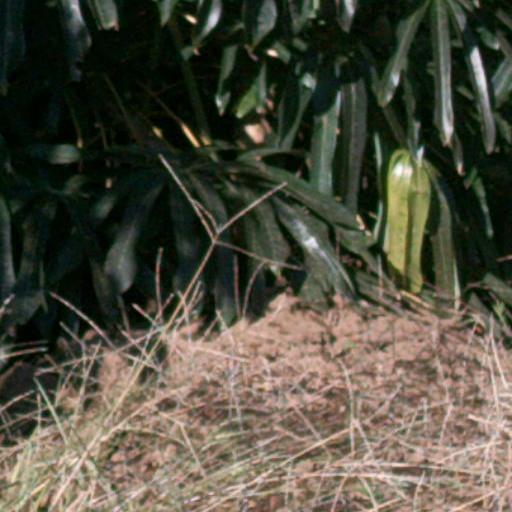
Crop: cassava